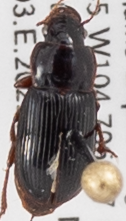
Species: Harpalus desertus
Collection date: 2021-07-07
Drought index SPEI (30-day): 1.546
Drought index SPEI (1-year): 0.086
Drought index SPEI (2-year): -0.418